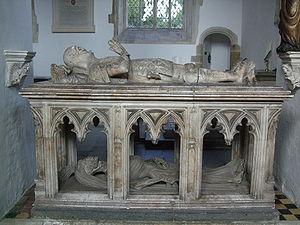
John (VI) FitzAlan, 7ᵉ comte d'Arundel et 4ᵉ baron Maltravers, est un baron et commandant anglais né le 14 février 1408 et mort le 12 juin 1435. Durant sa brève carrière militaire, il se distingue en parvenant à reprendre plusieurs forteresses aux Français alors que la guerre de Cent Ans est en train de tourner en leur faveur. Ses succès lui valent le surnom d'« Achille anglais ». Blessé au pied lors de la bataille de Gerberoy, il meurt quelques semaines plus tard, prisonnier des Français. Sa disparition est une lourde perte pour les Anglais.